Felipe Drugovich

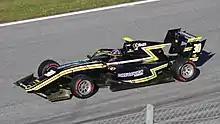
Drugovich with Carlin in 2019

In February 2019, Carlin Buzz Racing confirmed that Drugovich would race with them in the inaugural championship, alongside Logan Sargeant and Teppei Natori. His season would be tough, scoring his only points with sixth place in race one of the Hungary round. He was set for another points finish in race two, but suffered a puncture after contact with Robert Shwartzman while battling over third place, both ultimately retiring from the race. He scored eight points and finished the season in 16th place, also scoring more points than both of his teammates combined.